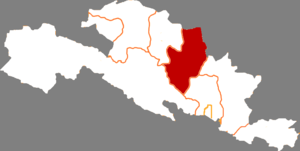
Le district de Ganzhou est une subdivision administrative de la province du Gansu en Chine. Il est placé sous la juridiction de la ville-préfecture de Zhangye.